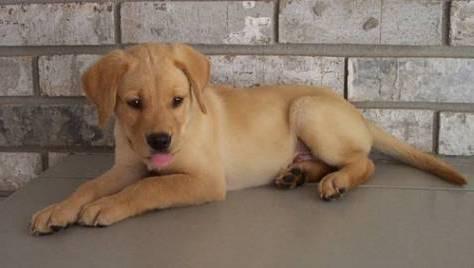
dog